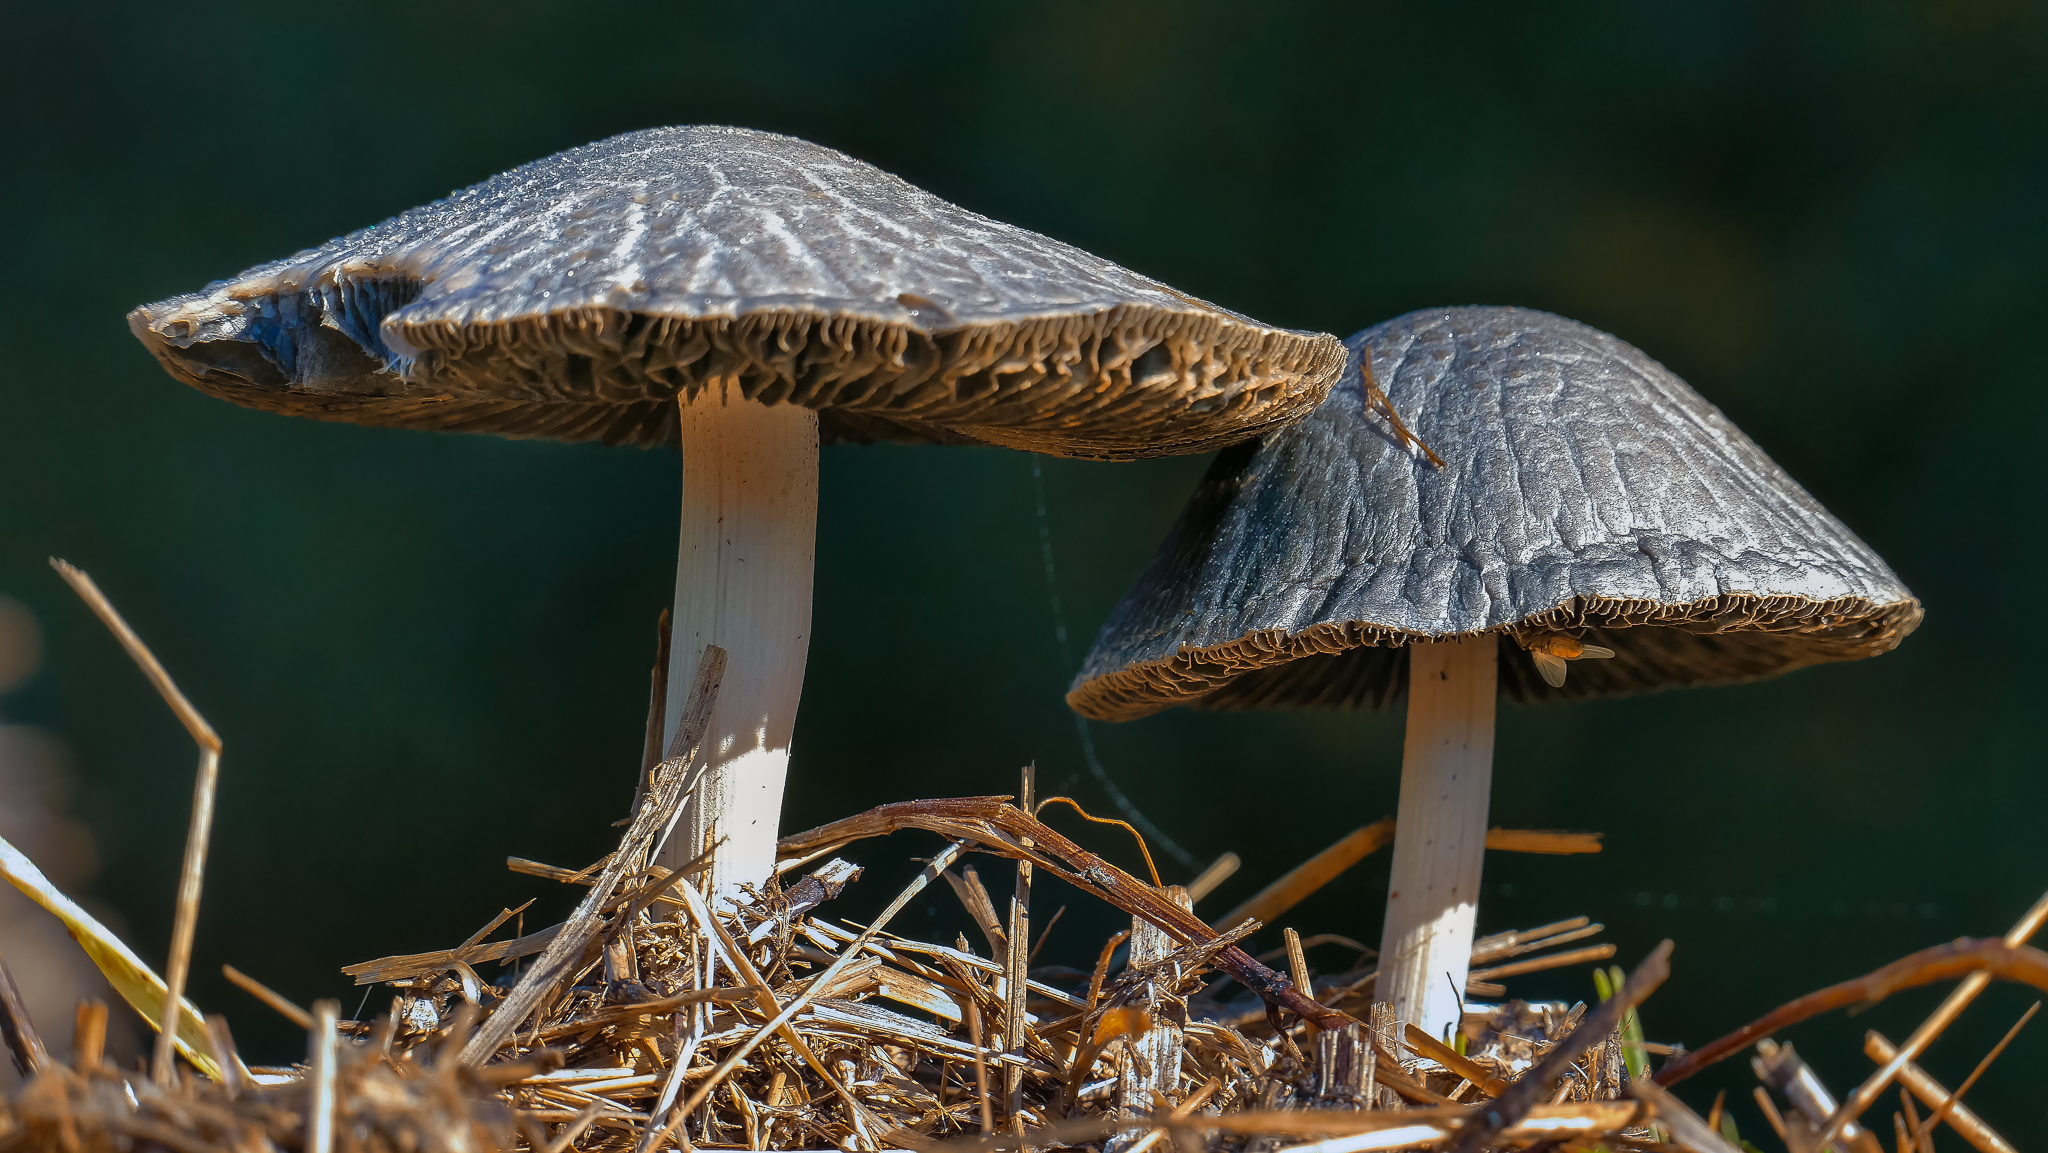
nature, wildlife, macro, mushroom, fauna, fungus, mushrooms, naturaleza, setas, lumixfz1000, fz1000, bolete, ggl1, xovesphoto, panasoniclumixfz1000, macro photography, matsutake, medicinal mushroom, penny bun